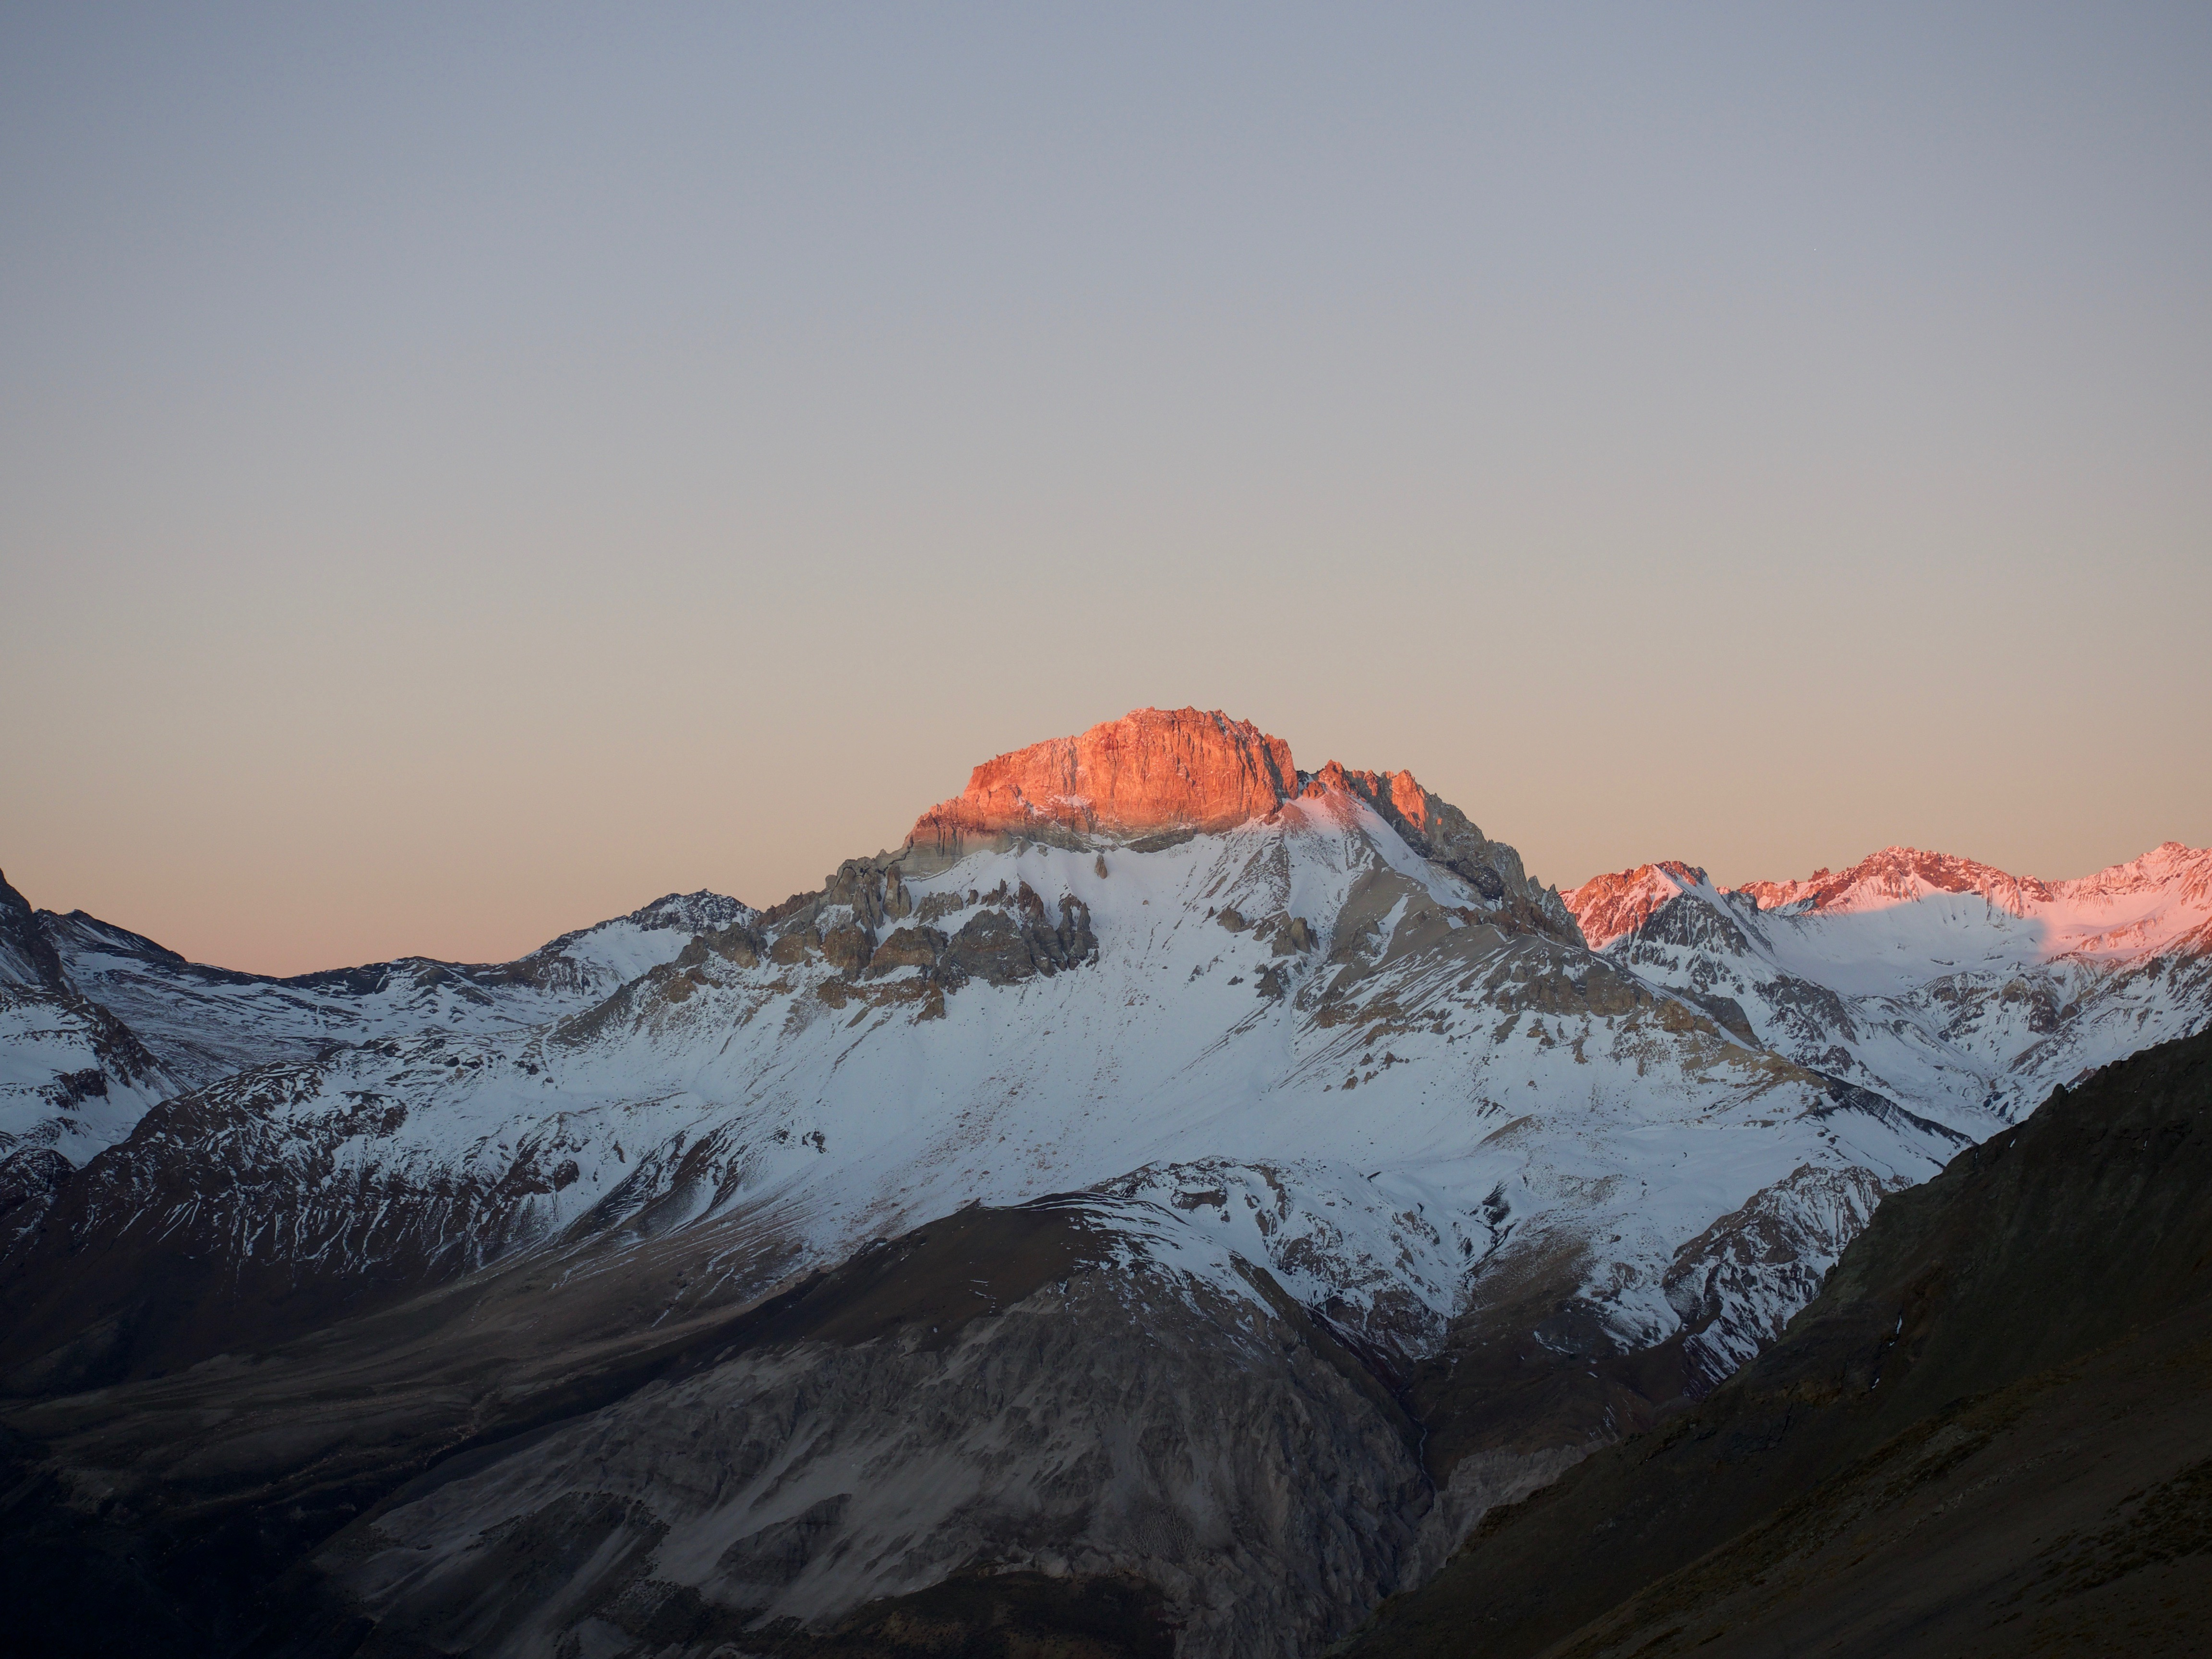
landscape, wilderness, mountain, snow, cloud, sunrise, sunset, morning, hill, dawn, mountain range, ridge, summit, alps, plateau, fell, landform, geographical feature, atmospheric phenomenon, mountainous landforms, geological phenomenon